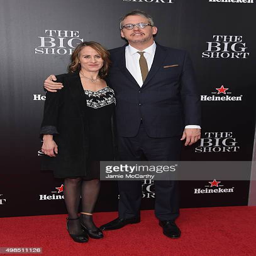
actor and scriptwriter attend the premiere